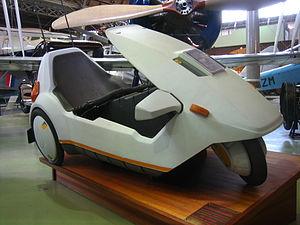
Sinclair Vehicles Ltd est une entreprise britannique qui a tenté de fabriquer des voitures électriques. Elle a été créée en mars 1983 par Clive Sinclair, qui souhaitait étendre les activités de Sinclair Research aux moyens de locomotion.
Sinclair Research Ltd, Sinclair Radionics et autres marques sont des entreprises anglaises de matériel électrique, électronique et informatique, juridiquement distinctes mais historiquement analogues, créées par Clive Sinclair. La société Sinclair Radionics naît à Cambridge en 1961 puis, à la fin des années 1970, est abandonnée au profit de la société Sinclair Research, principalement connue pour ses ordinateurs ZX80 et ZX81, pionniers de l'informatique individuelle.